Lucretia Mott

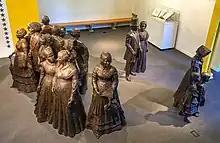
Sculptor Lloyd Lillie's "The First Wave" statues in the Women's Rights National Historical Park Visitor Center. On the far left are Elizabeth Cady Stanton and Frederick Douglass (with Lucretia Mott and James Mott not visible behind them); of the two women in the front, the one on the right is Martha Coffin Wright; the man and woman standing together in the rear are Thomas M'Clintock and Mary Ann M'Clintock. The others are unidentified.

Mott attended all three national Anti-Slavery Conventions of American Women (1837, 1838, 1839). During the 1838 convention in Philadelphia, a mob destroyed Pennsylvania Hall, a newly opened meeting place built by abolitionists. Mott and the white and black women delegates linked arms to exit the building safely through the crowd. Afterward, the mob targeted her home and Black institutions and neighborhoods in Philadelphia. As a friend redirected the mob, Mott waited in her parlor, willing to face her violent opponents.